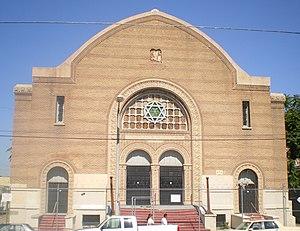
Boyle Heights est un quartier situé à l'est de Downtown Los Angeles, en Californie.